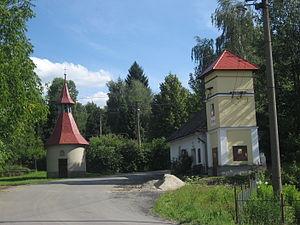
Zbinohy est une commune du district de Jihlava, dans la région de Vysočina, en Tchéquie. Sa population s'élevait à 93 habitants en 2019.